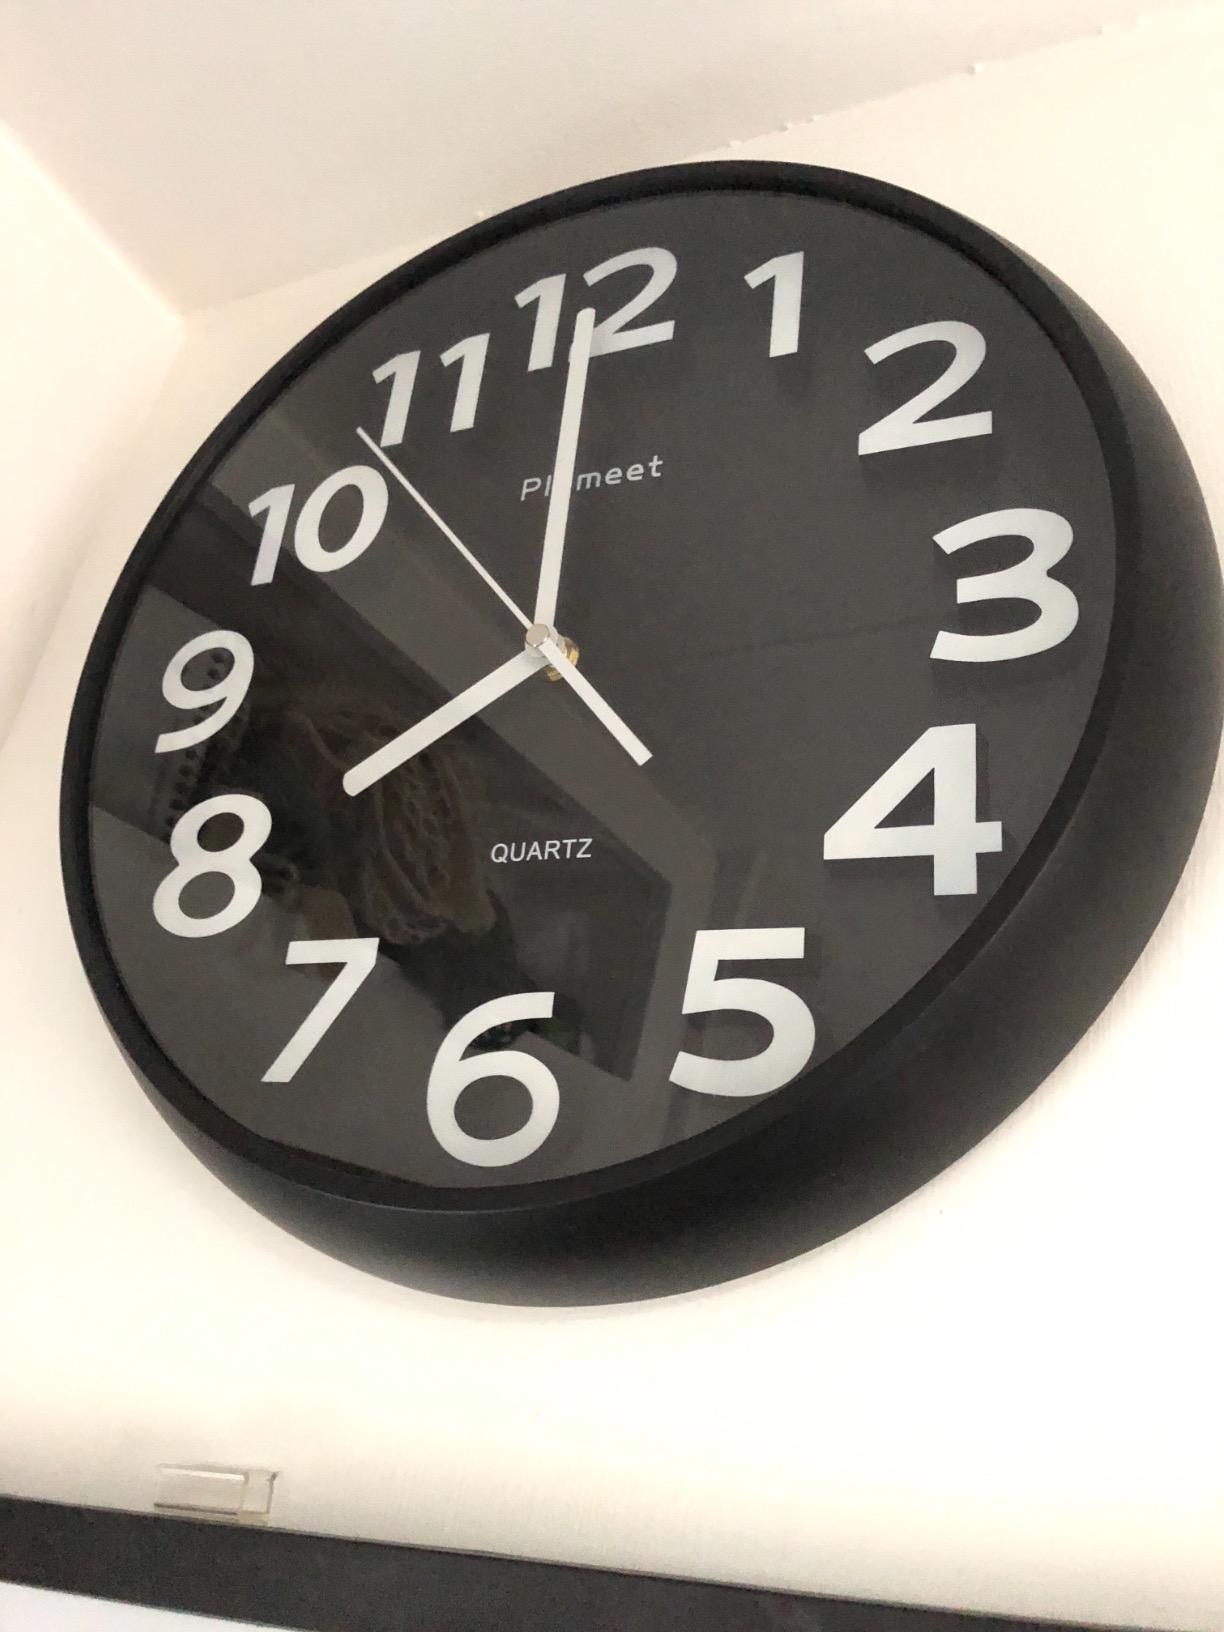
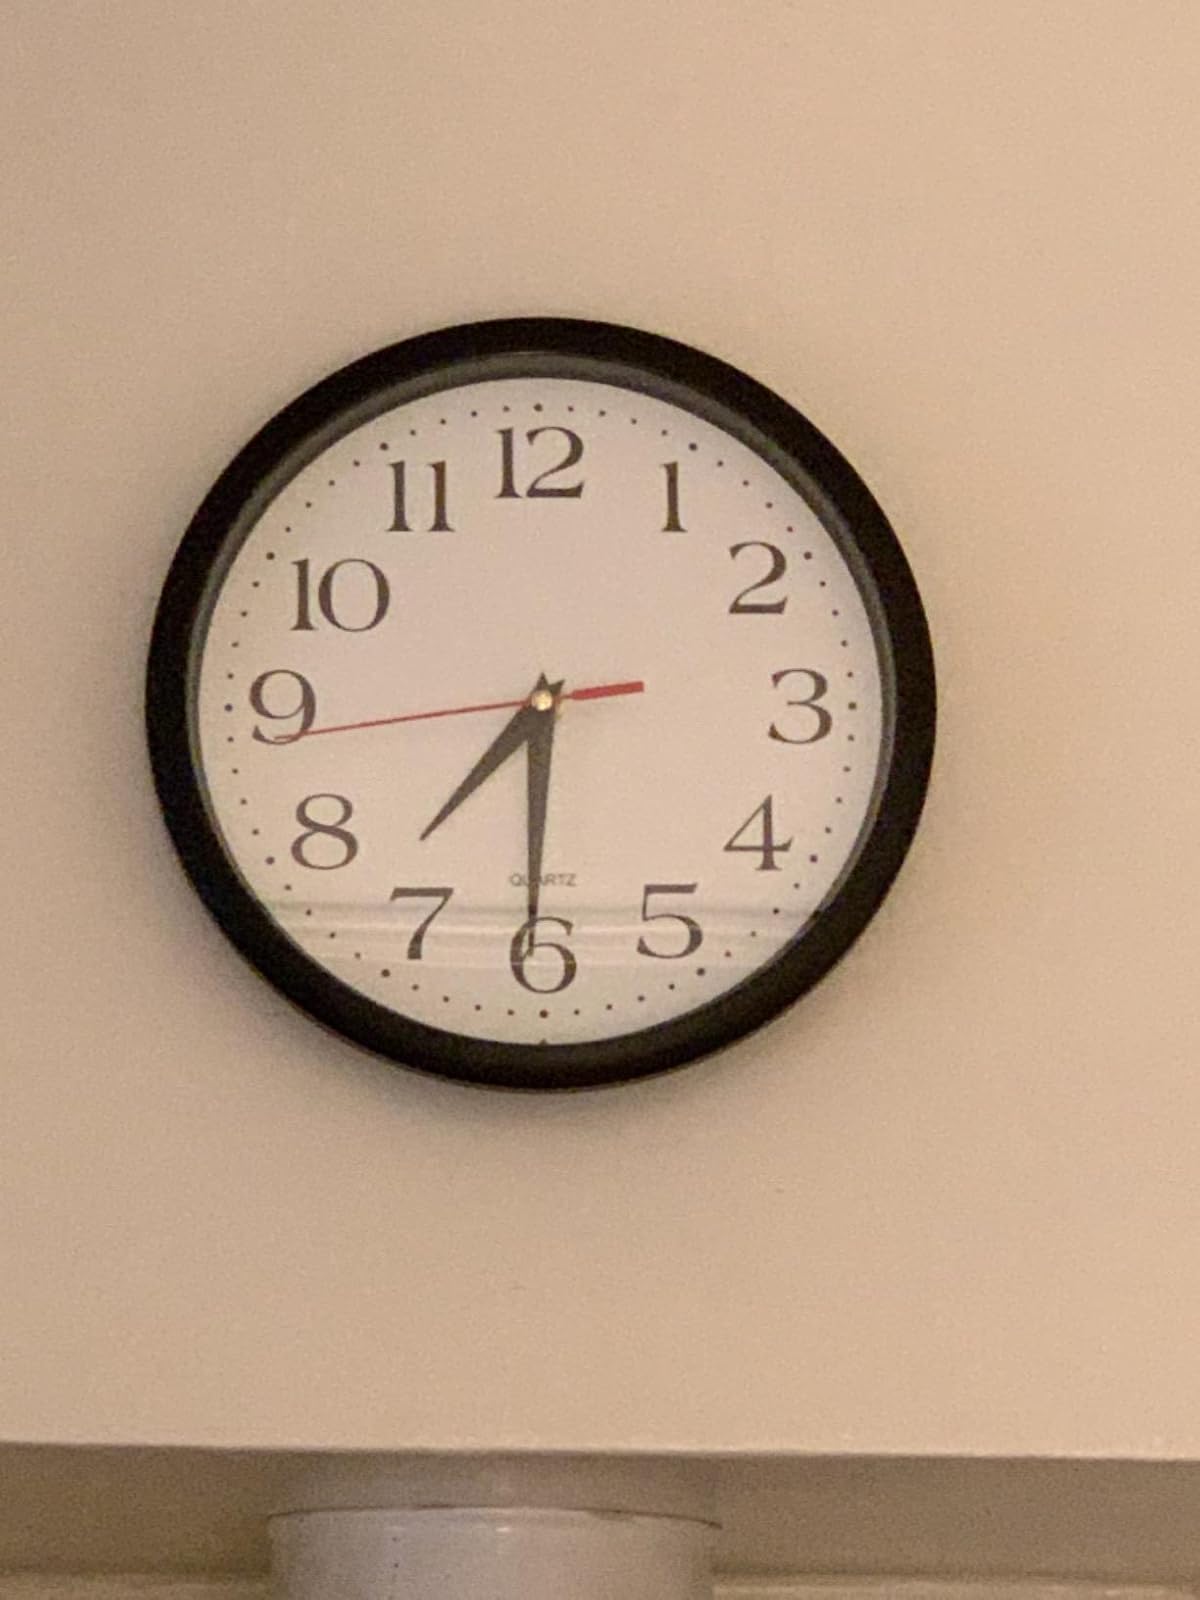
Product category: clock
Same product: no